Funky Head Boxers

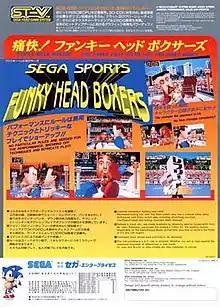
Arcade flyer

Funky Head Boxers is a video game developed and published by Sega for the arcade and Sega Saturn.